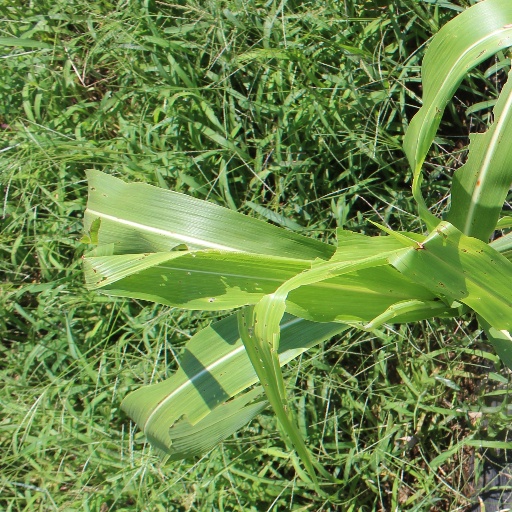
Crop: sorghum